Old Fortress, Corfu

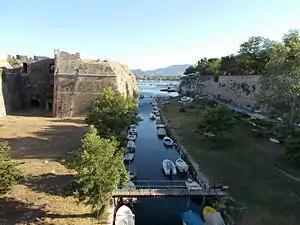
The south side of "Contrafossa" at the bay of Garitsa facing the facilities of the Nautical and Athletic Club of Corfu (NAOK)

Even at the Old Fortress, women, children and the elderly, called the "inutili" (useless) by the Venetians, were turned away and left outside the fort to die or be enslaved. The rejection of the people at the gates angered the Corfiots who lost faith in the effectiveness of Venice's defensive plans.